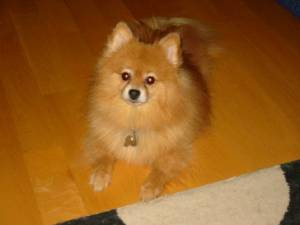
Breed: pomeranian